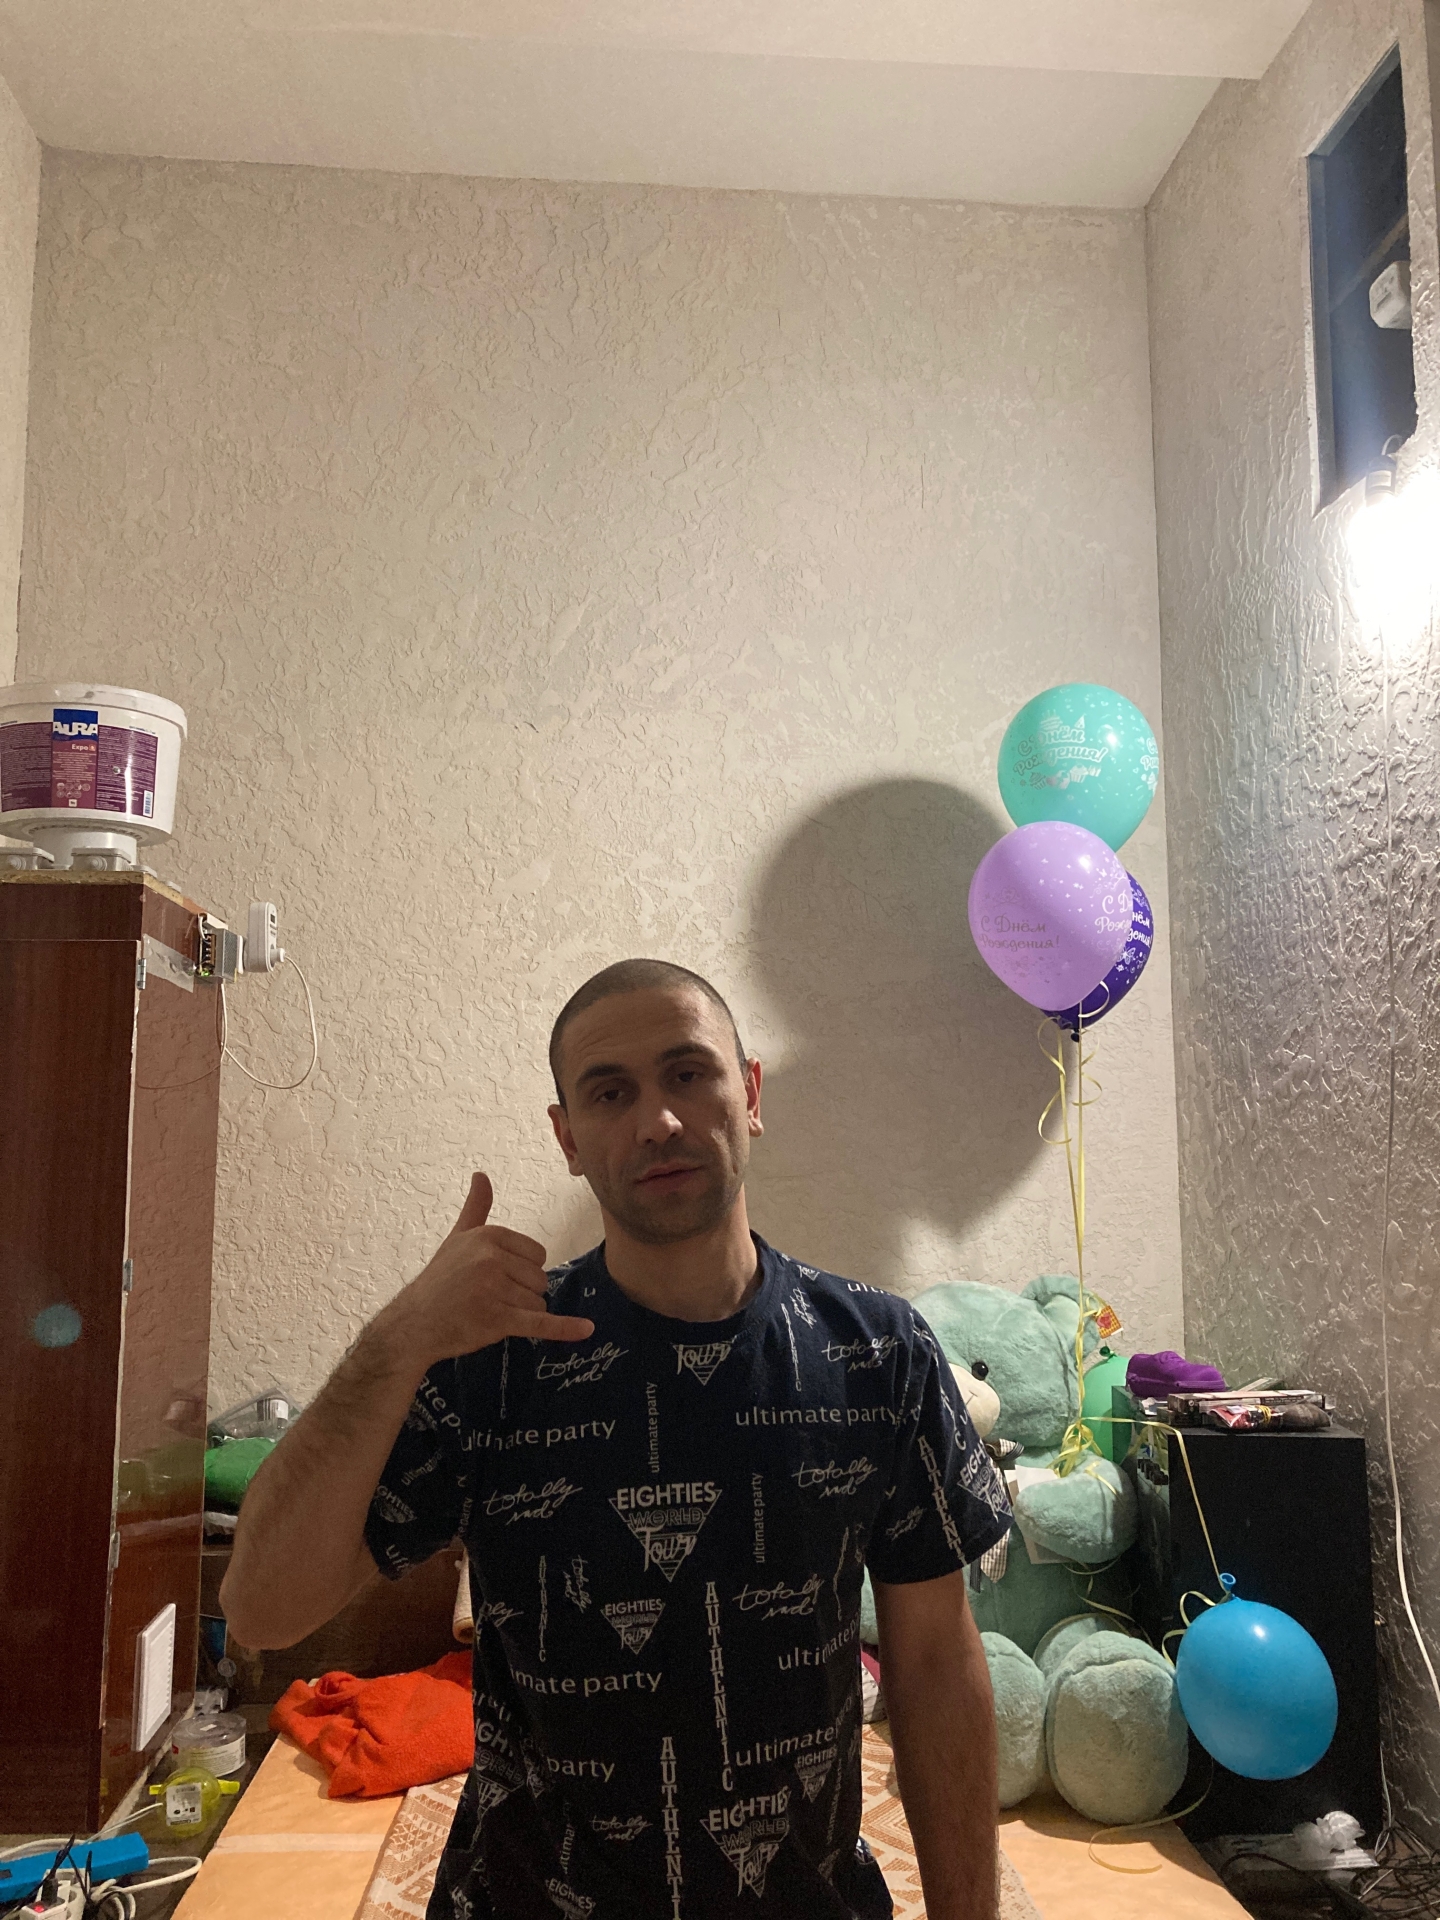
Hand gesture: call